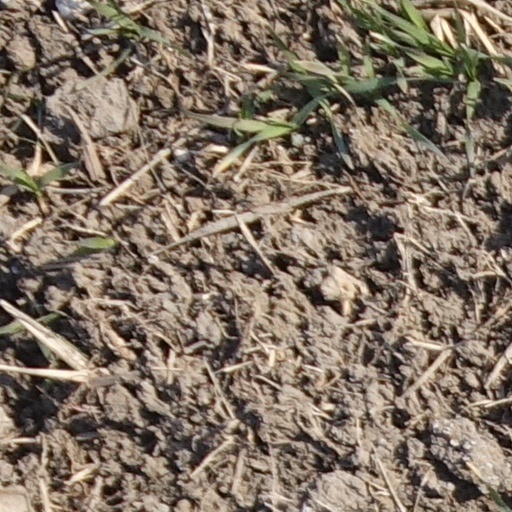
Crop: wheat